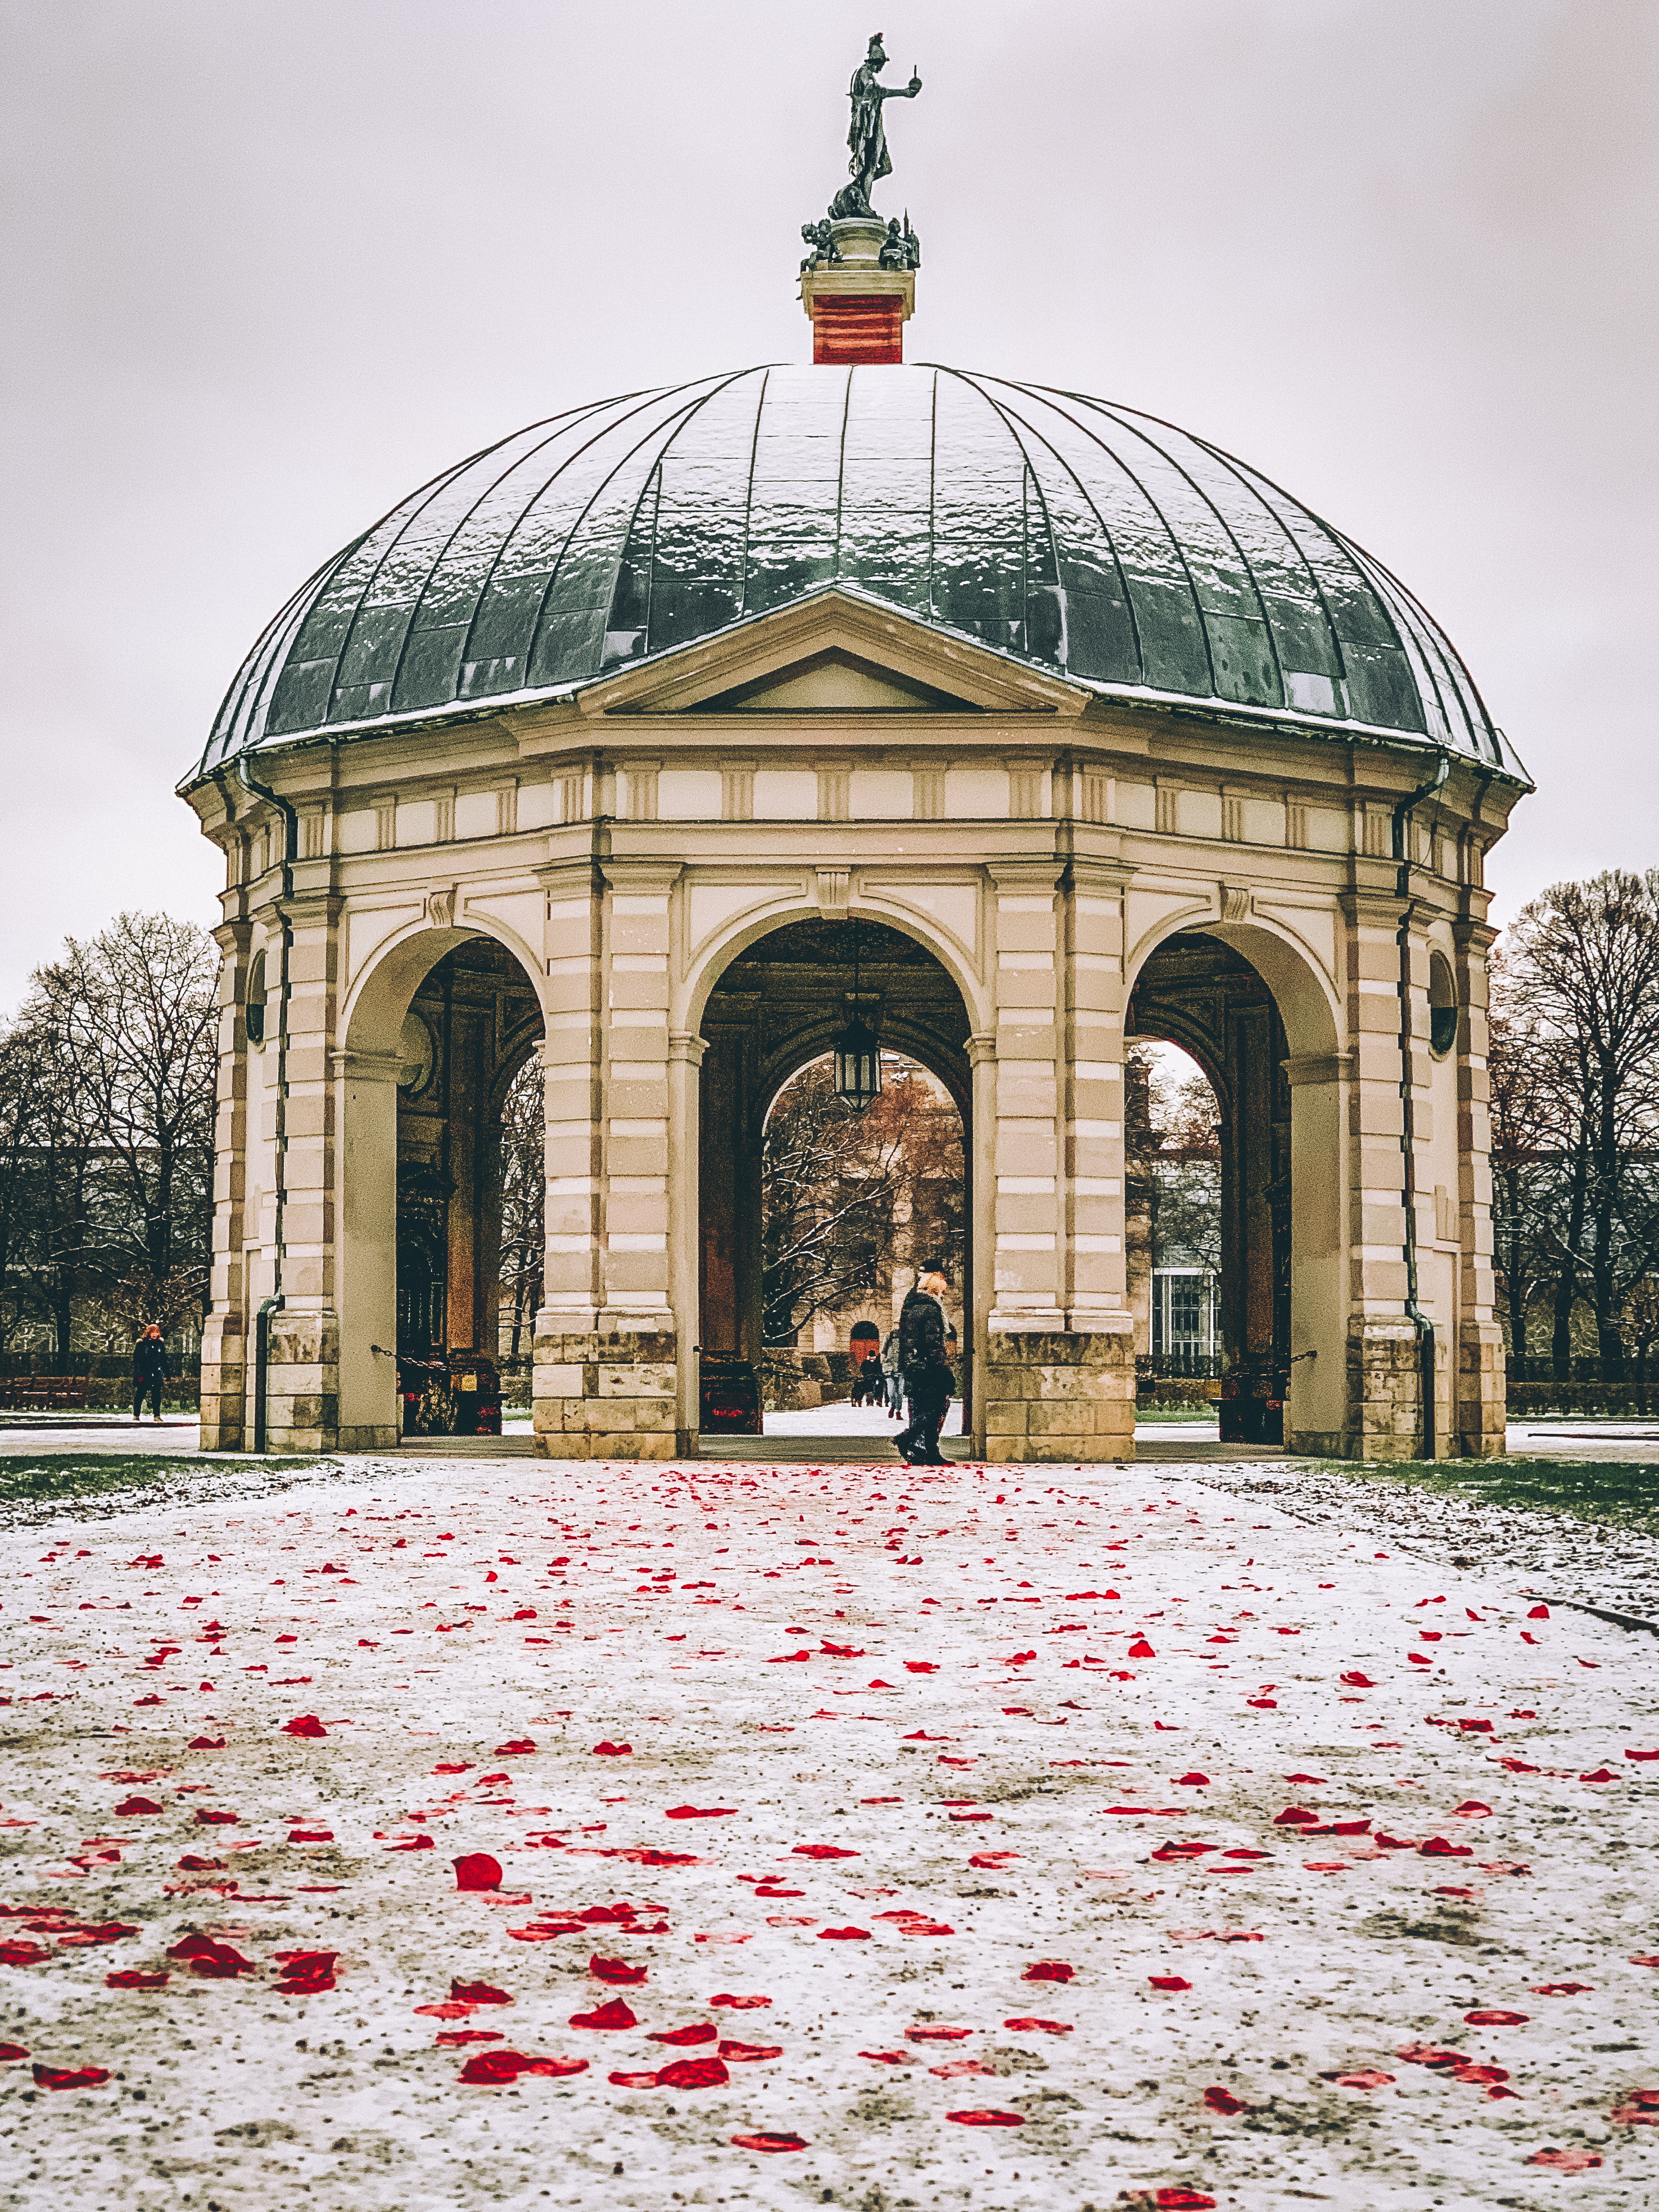
munich, snow, architecture, roses, hofgarten, landmark, dome, building, winter, tree, arch, place of worship, plant, tourism, symmetry, byzantine architecture